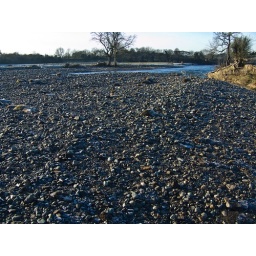
Another spot that was covered in grass before November 19th, now recovered with stones from the river bed.